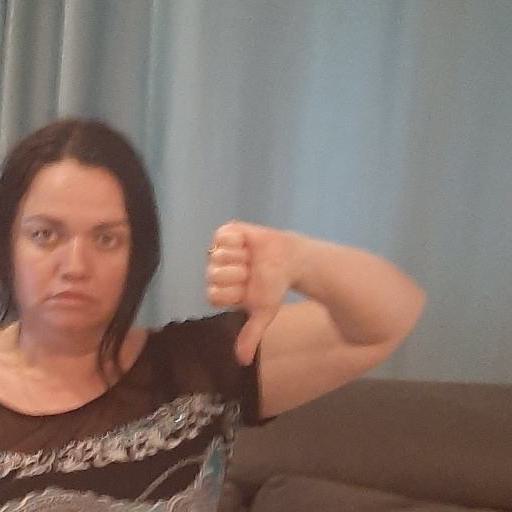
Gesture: dislike